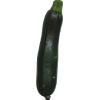
Label: dark_zucchini